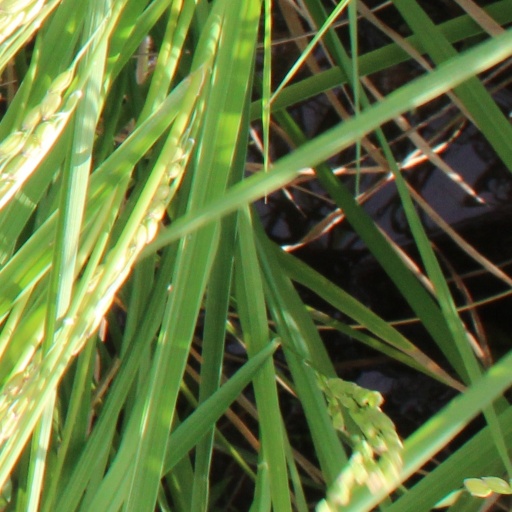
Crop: rice